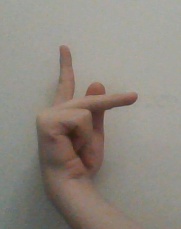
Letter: dha